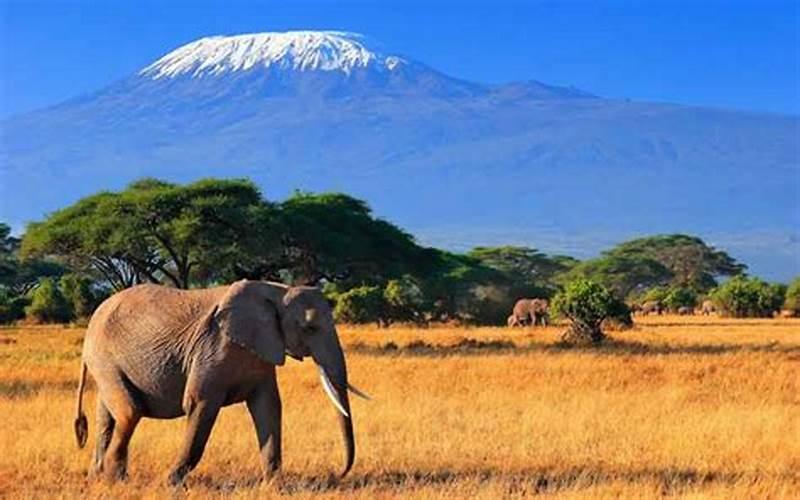
Jopo la wanyama pori aina ya tembo walio katika eneo la wazi lenye ardhi tambarare, iliyozungukwa na uoto wa asili kama vile nyasi fupi zilizokauka, na miti iliyotawanyika na kutengeneza mandhari kwa ajili ya hifadhi ya wanyama hao.